Nutana, Saskatoon

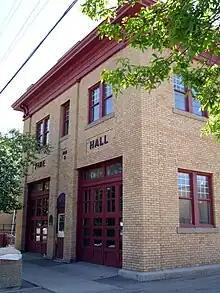
Fire Hall No. 3 (1911)

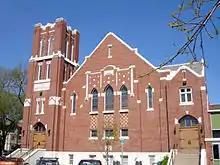
Grace Westminster United Church (1928)

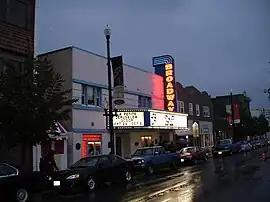

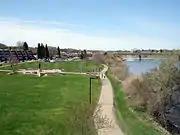

Nutana exists within the federal electoral district of Saskatoon—University. It is currently represented by Corey Tochor of the Conservative Party of Canada, first elected in 2019.